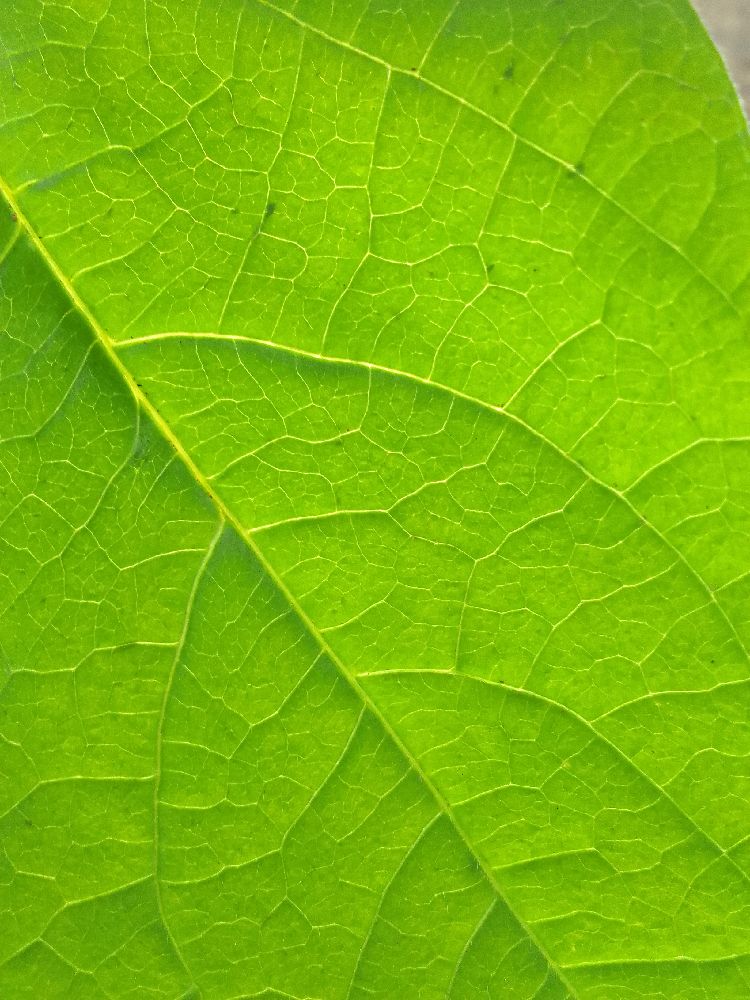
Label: healthy